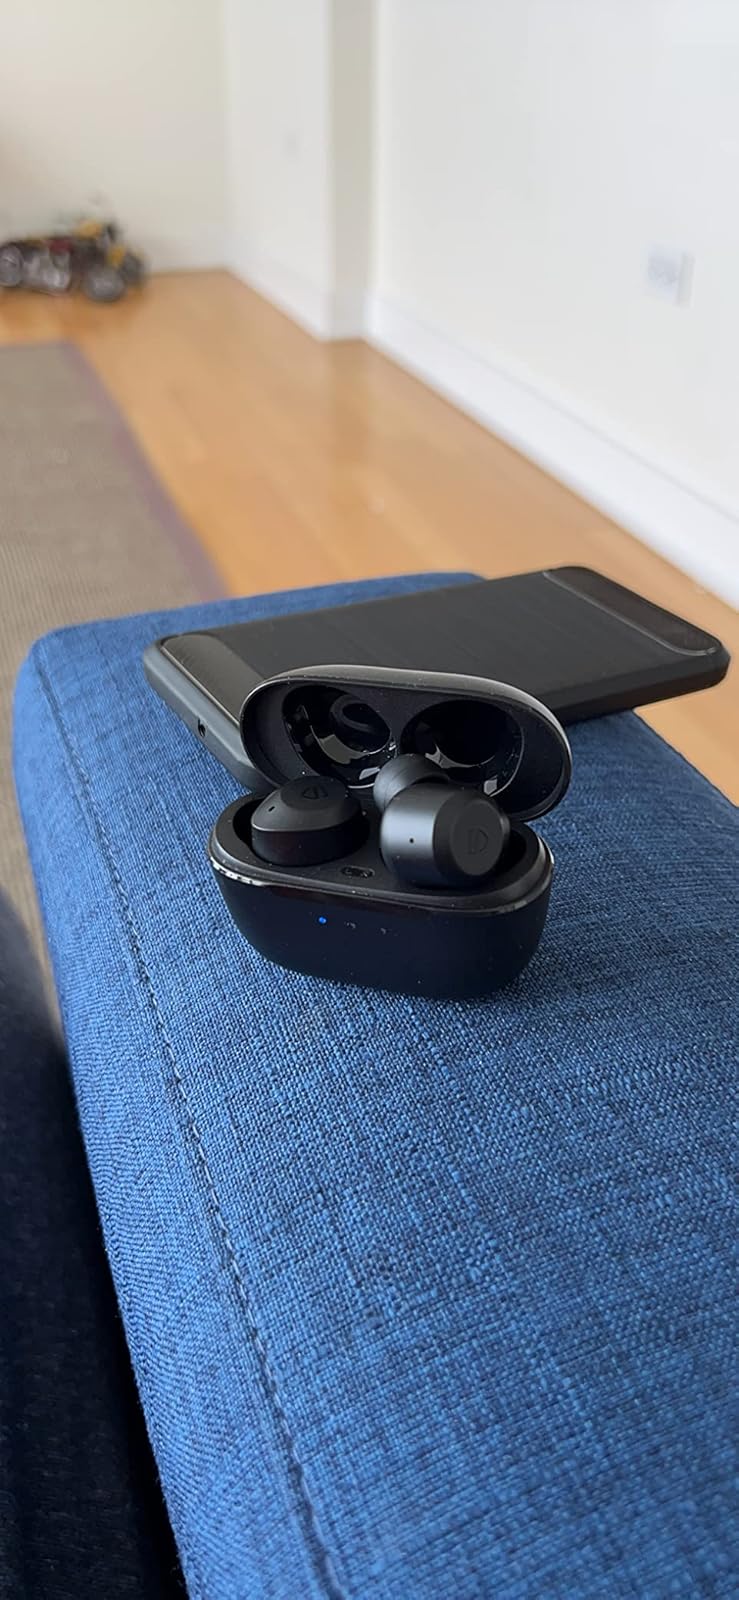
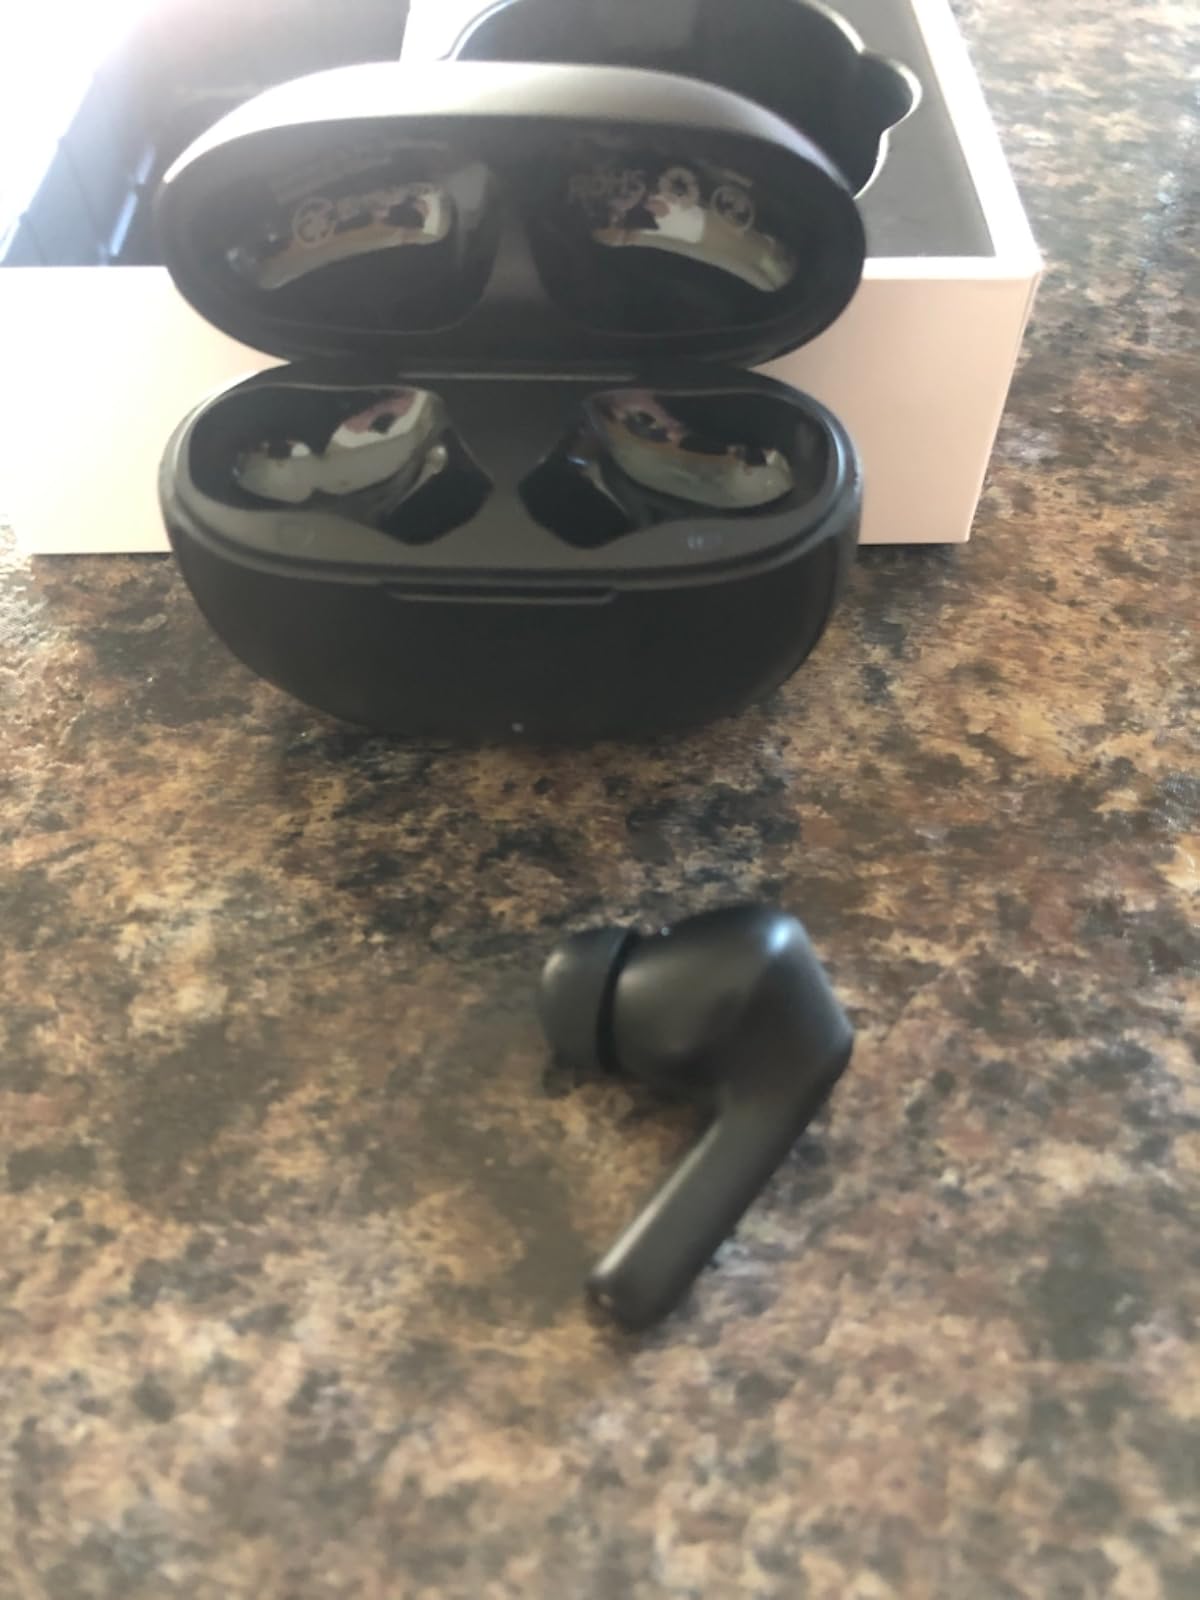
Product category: earbuds
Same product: no